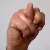
The image shows a hand gesture representing the letter 'N' in Indian Sign Language.